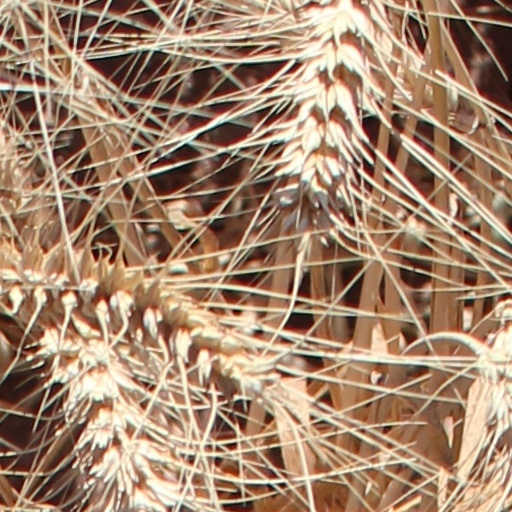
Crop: wheat